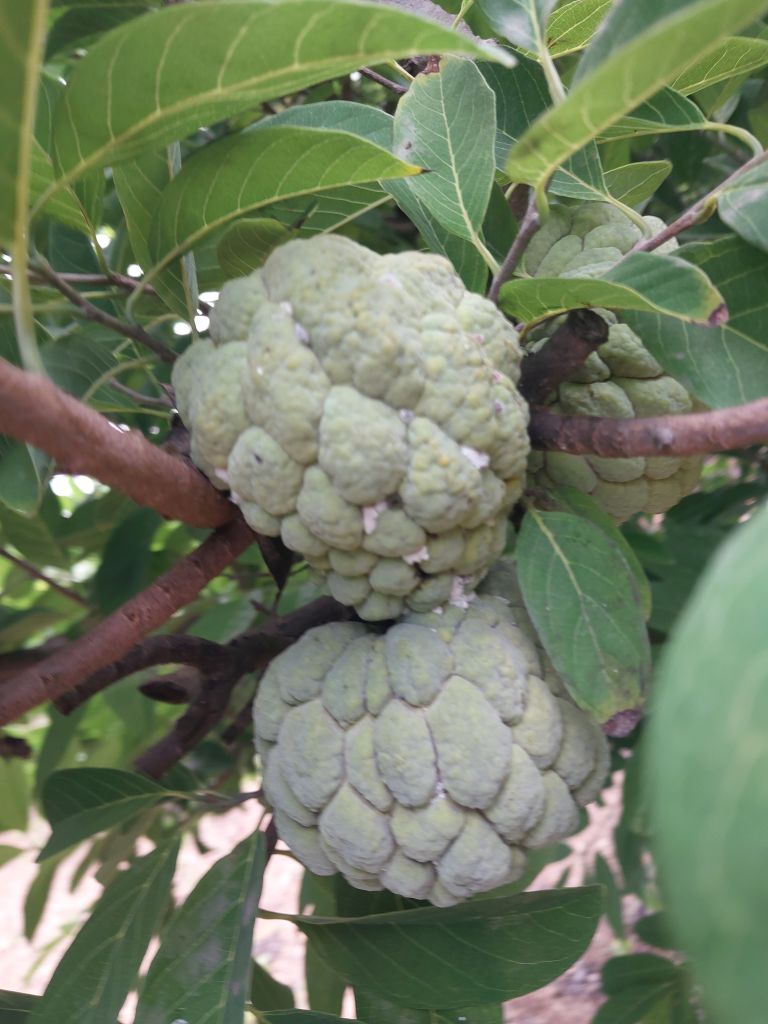
Disease label: Mealy Bug